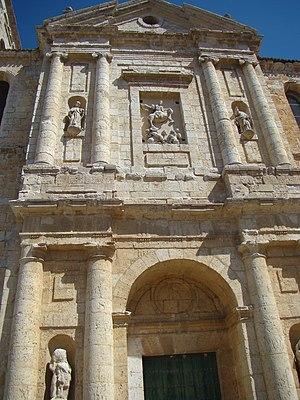
Cigales est une commune de la province de Valladolid dans la communauté autonome de Castille-et-León en Espagne.